Musée d'Ennery

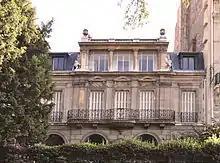
Musée d'Ennery

The Musée d'Ennery is a national museum of Asian art located in the 16th arrondissement of Paris at 59, avenue Foch, Paris, France.